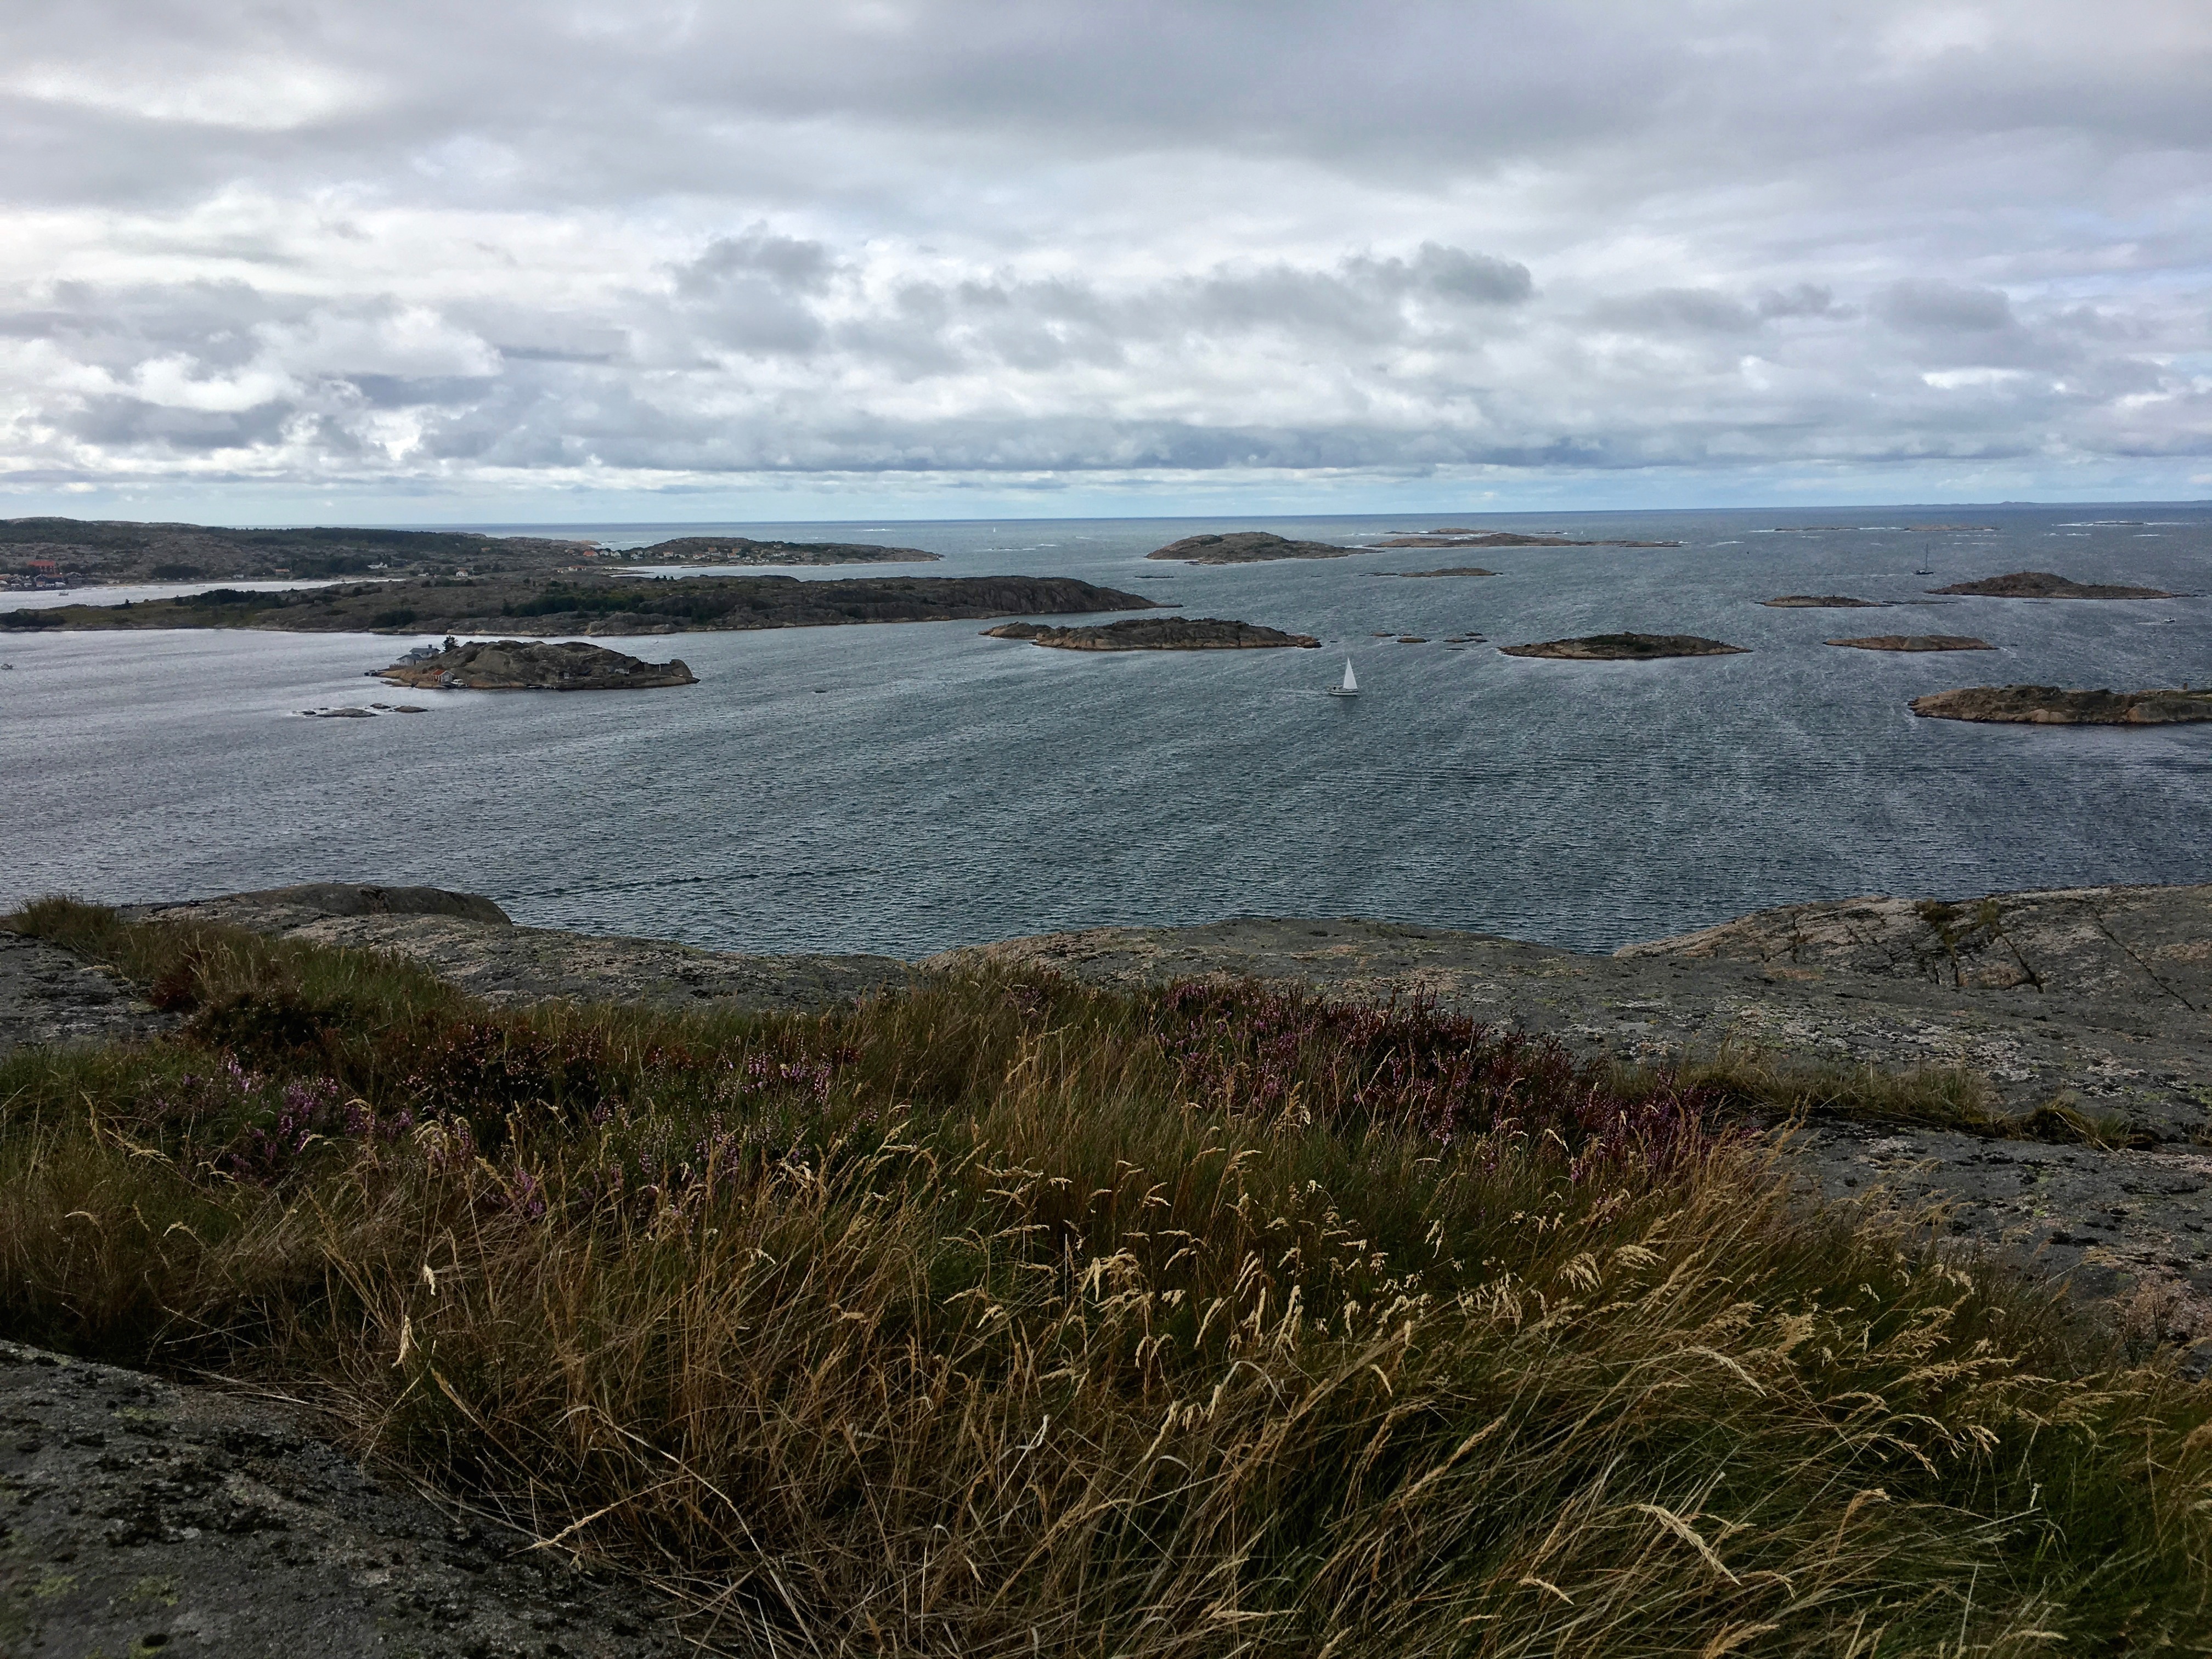
beach, landscape, sea, coast, water, sand, rock, ocean, horizon, marsh, wilderness, cloud, shore, wave, lake, cliff, cove, bay, terrain, body of water, wetland, habitat, loch, tundra, landform, mudflat, natural environment, geographical feature